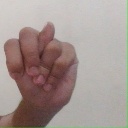
अक्षर: न